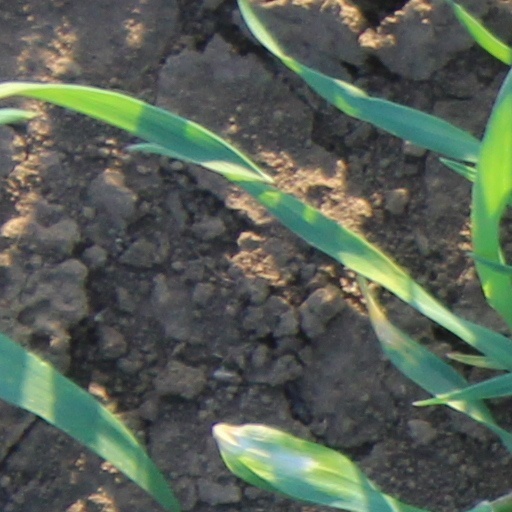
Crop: wheat